Tönning station

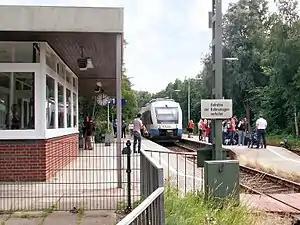
2007

Tönning station is a railway station in the municipality of Tönning, located in the Nordfriesland district in Schleswig-Holstein, Germany.